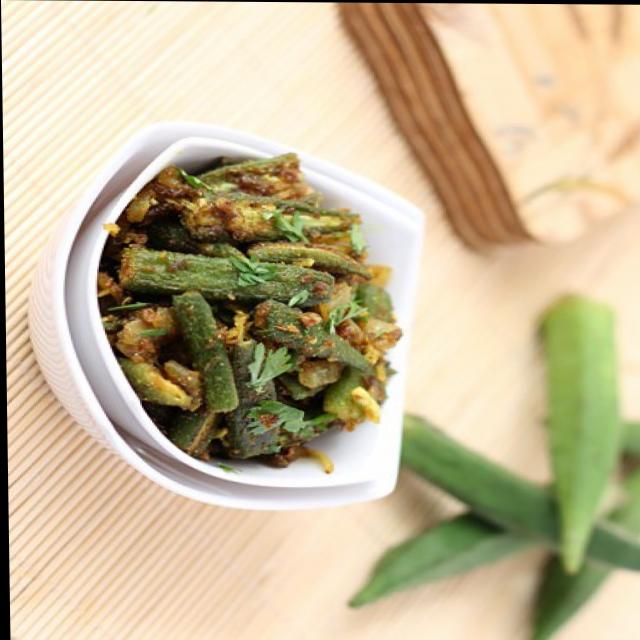
Dish: bhindi_masala